Kye Whyte

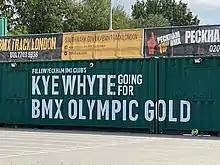
Sign on Peckham BMX track in Burgess Park supporting Kye in the 2020 Olympics

He won a European championship silver medal behind teammate Kyle Evans in Glasgow in 2018. A first UCI BMX Supercross World Cup victory came in Manchester in April 2019.